Lidia Kulikovski

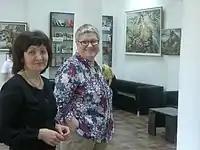
Lidia Kulikovski (right) and deputy head of the Municipal Library, Elena Butucel

As head of the Hasdeu Municipal Library, Kulikovski is best known for de-ideologizing the library's collection of books and documents, and for extending the library's network. In this connection, she sought Romanian help to open nine subsidiary libraries in Chișinău containing mainly Romanian literature, and she pioneered an ethnic diversity project that led to the opening of subsidiaries with Russian, Ukrainian, Polish, Bulgarian, Jewish, and Gagauz literature.